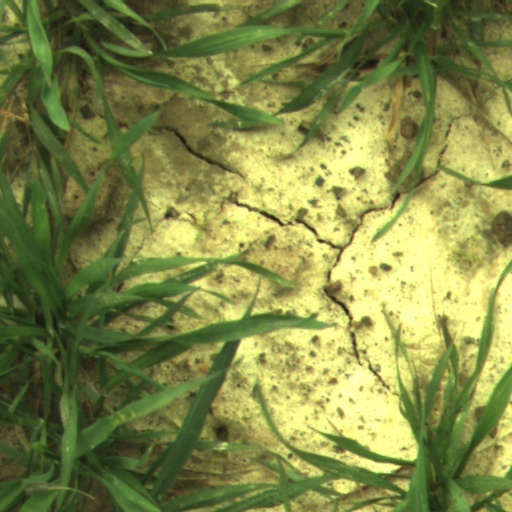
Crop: wheat